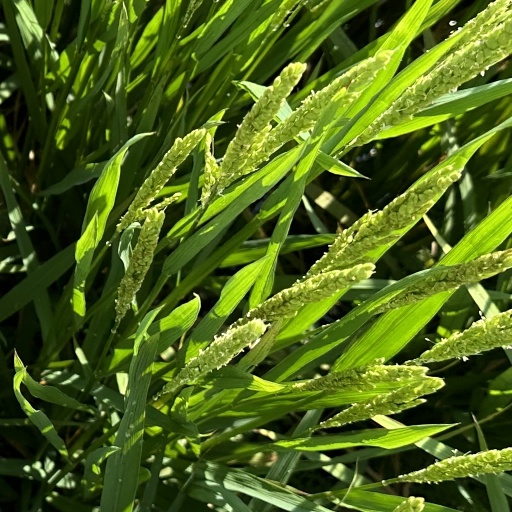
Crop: rice